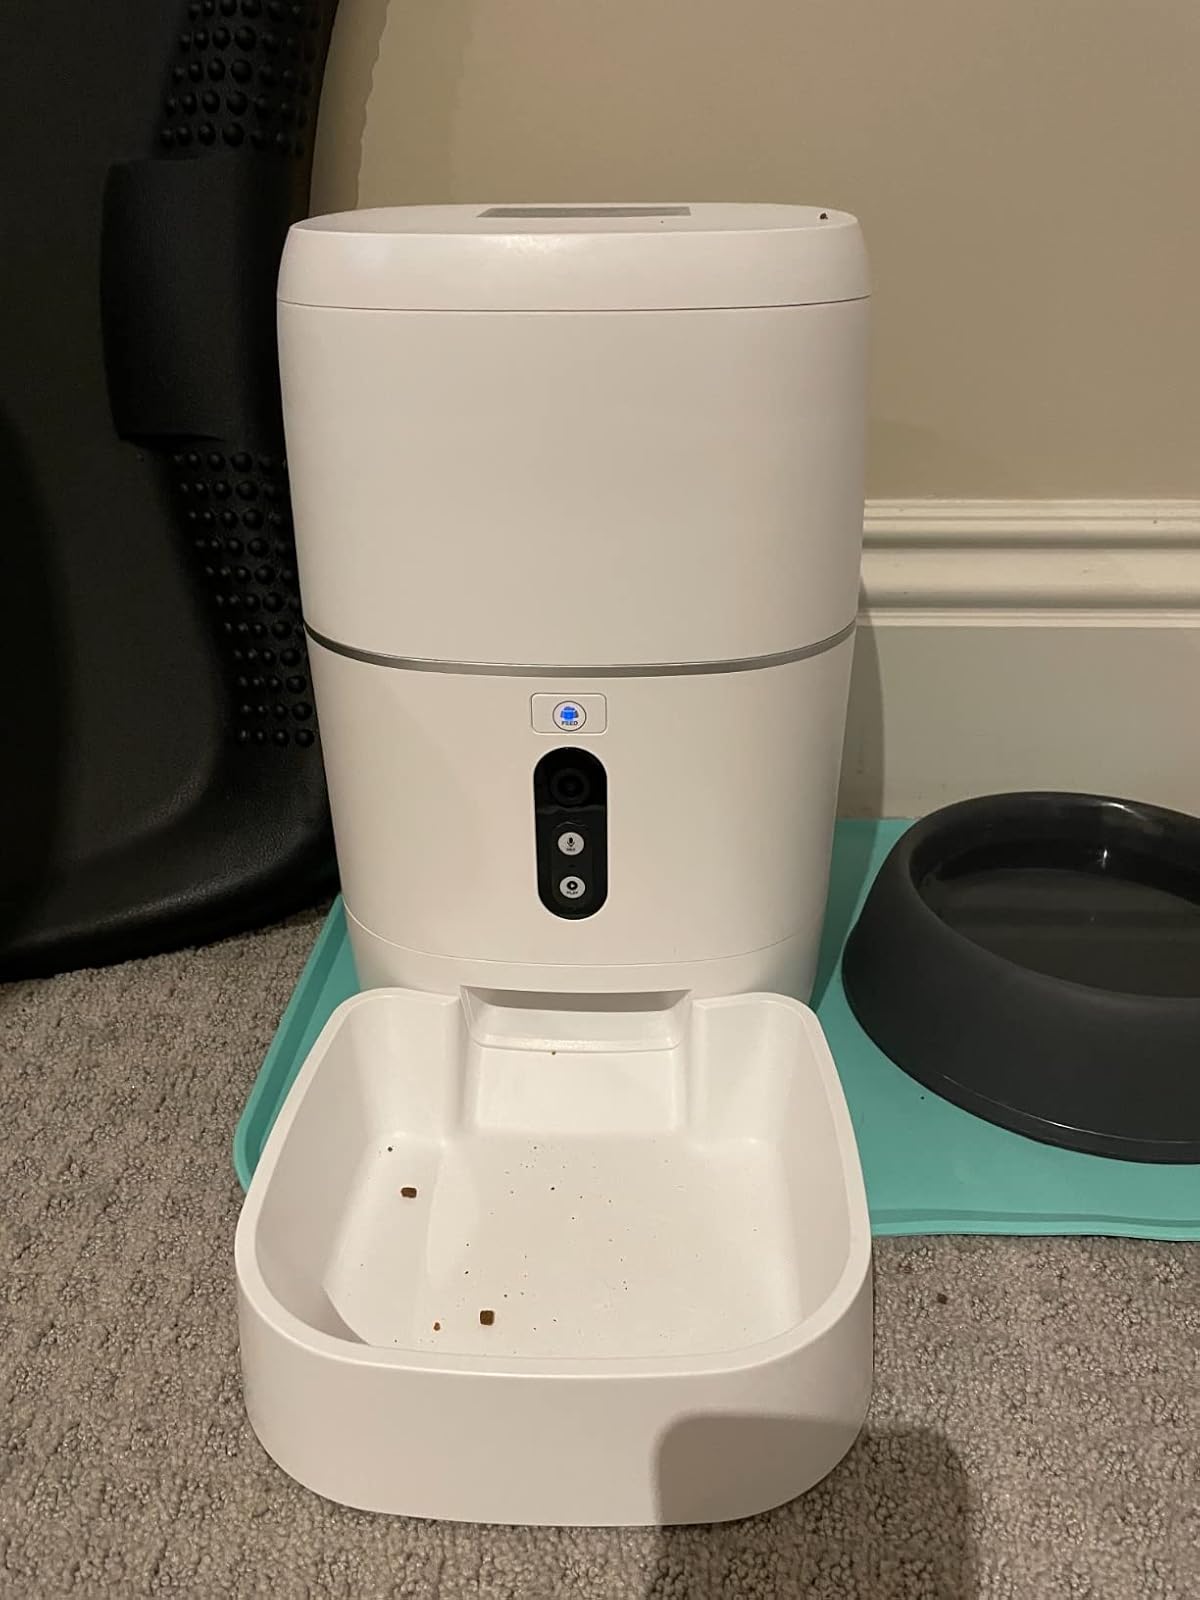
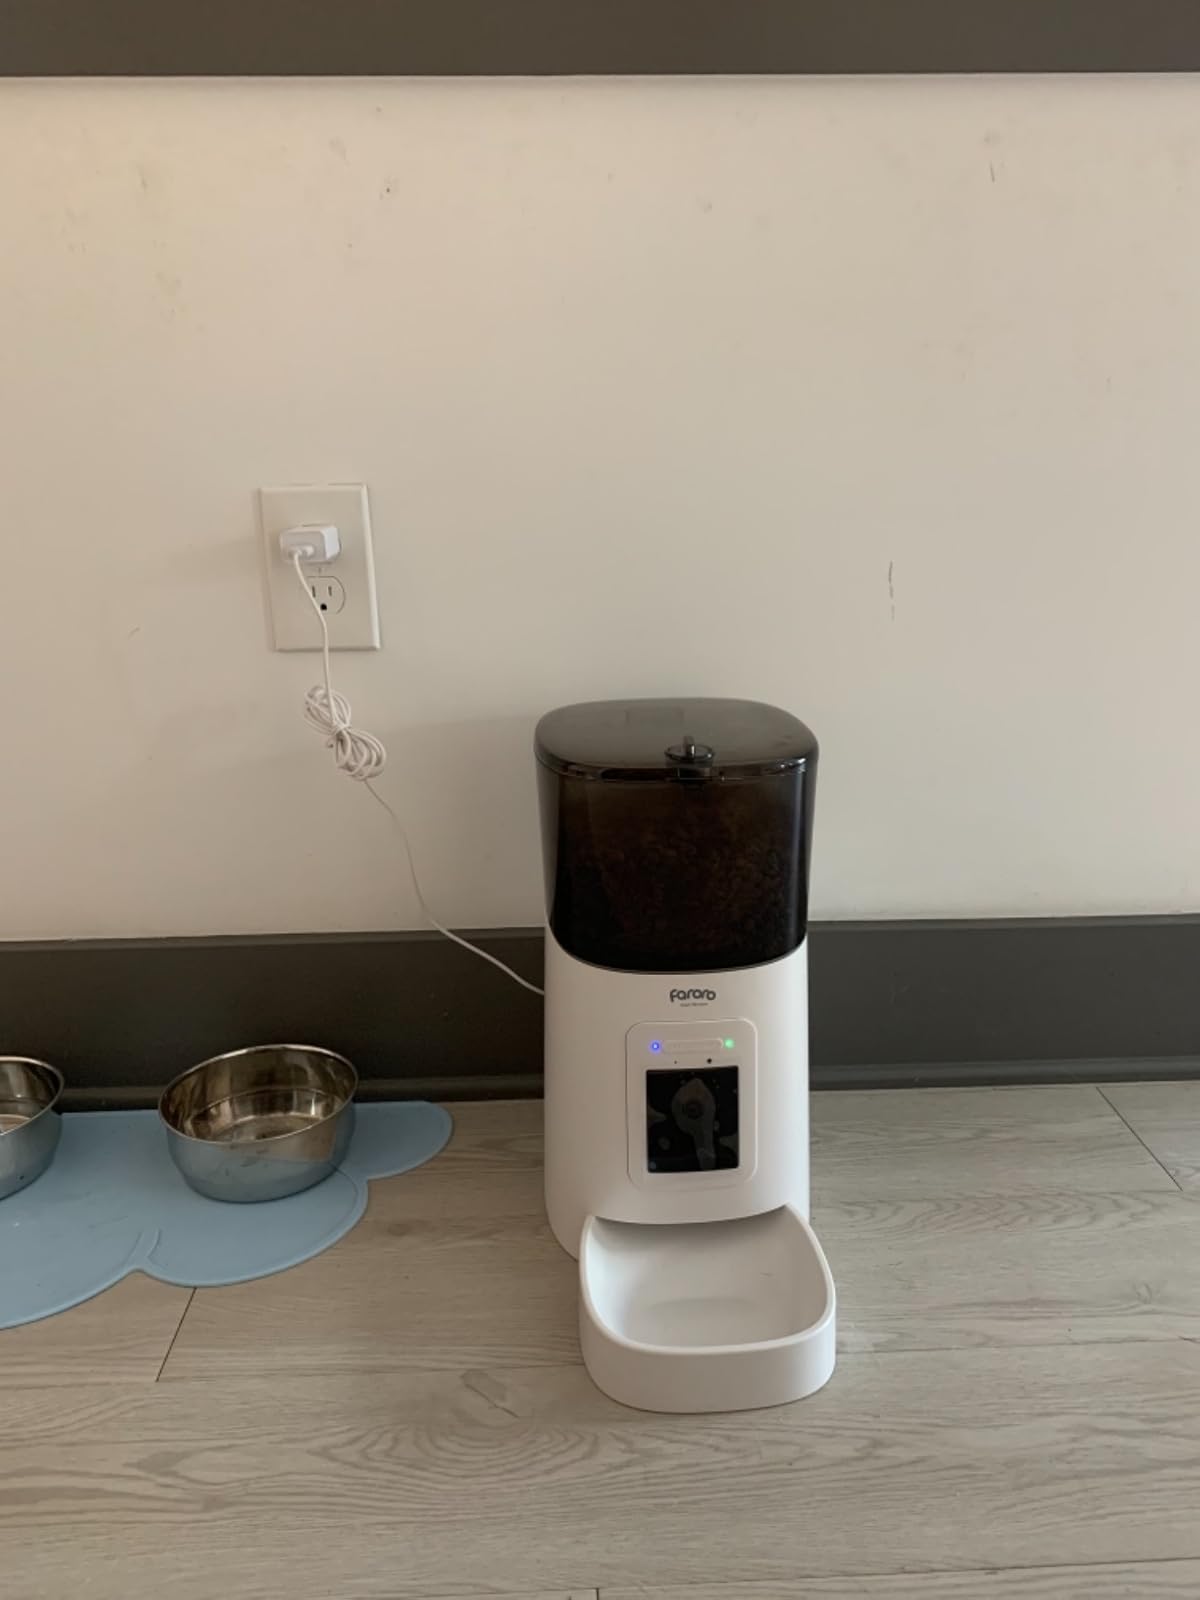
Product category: items_feeder
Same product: no